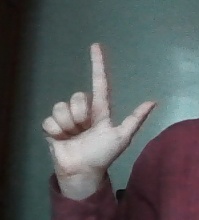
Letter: laam